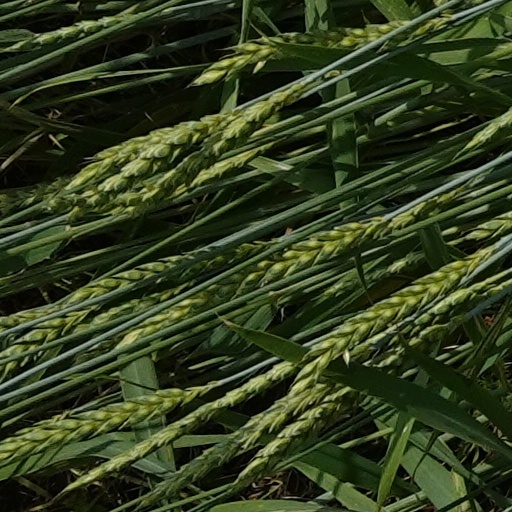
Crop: wheat